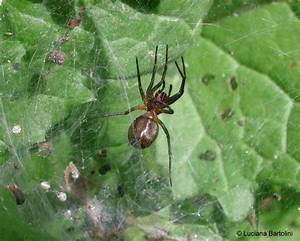
Label: spider